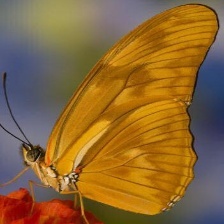
Species: JULIA